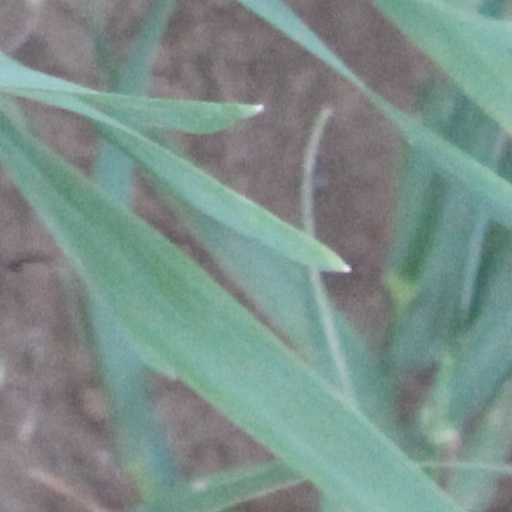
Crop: wheat